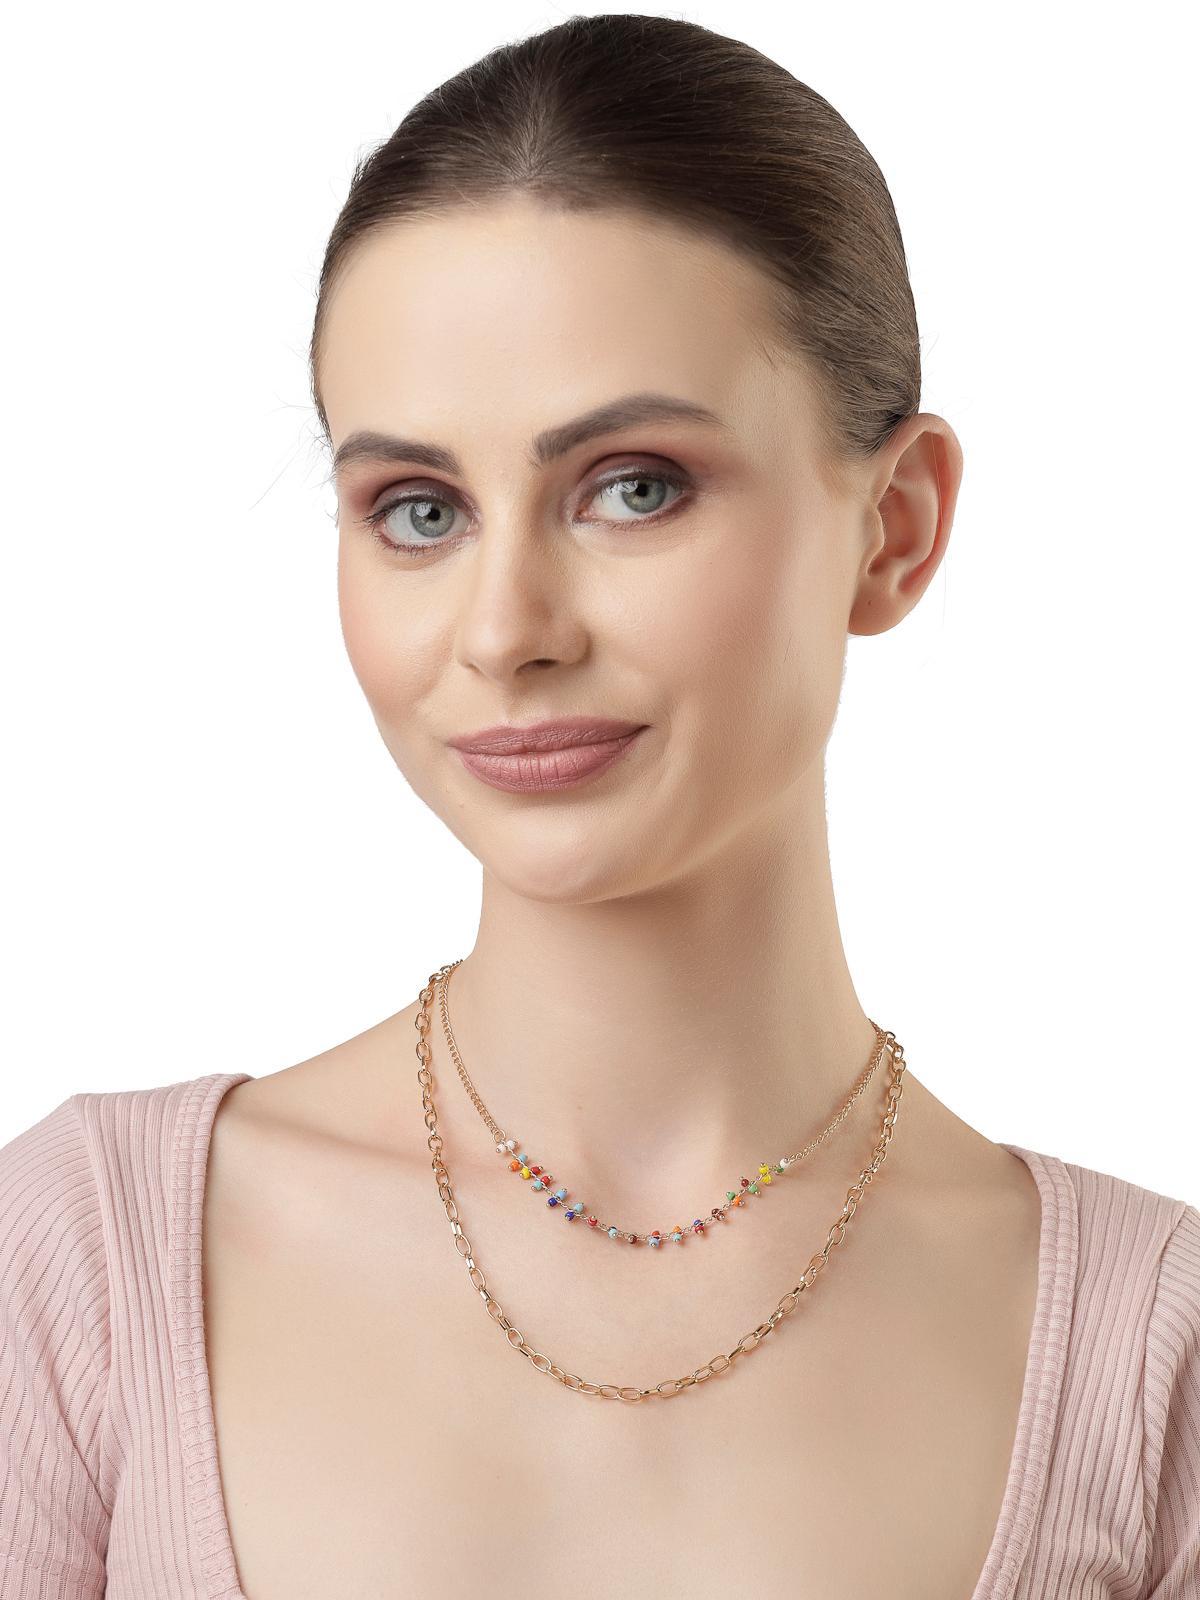
Scintillare by Sukkhi Eye-Catchy Multicolor 2 Layered Gold Plated Choker Necklace for Women & Girls |Birthday Gift for Girls And Women Anniversary Gift for Wife| Gifts Collection|N106597
Type: Necklaces & Pendants
Brand: Scintillare by Sukkhi
Price: Rs. 299
 Elevate your style with the Eye-Catchy Multicolor 2-Layered Gold Plated Choker Necklace by Scintillare from Sukkhi. This trendy and vibrant necklace is a stunning accessory for women and girls. The multicolored design adds a playful and chic touch, making it an ideal birthday or anniversary gift. Transform your look with this eye-catching piece from Scintillare's Gifts Collection, a perfect blend of contemporary fashion and vibrant elegance.Disclaimer:There may be slight variation in shade and colour due to photographic effects and monitor settings
Included: 1 Necklace